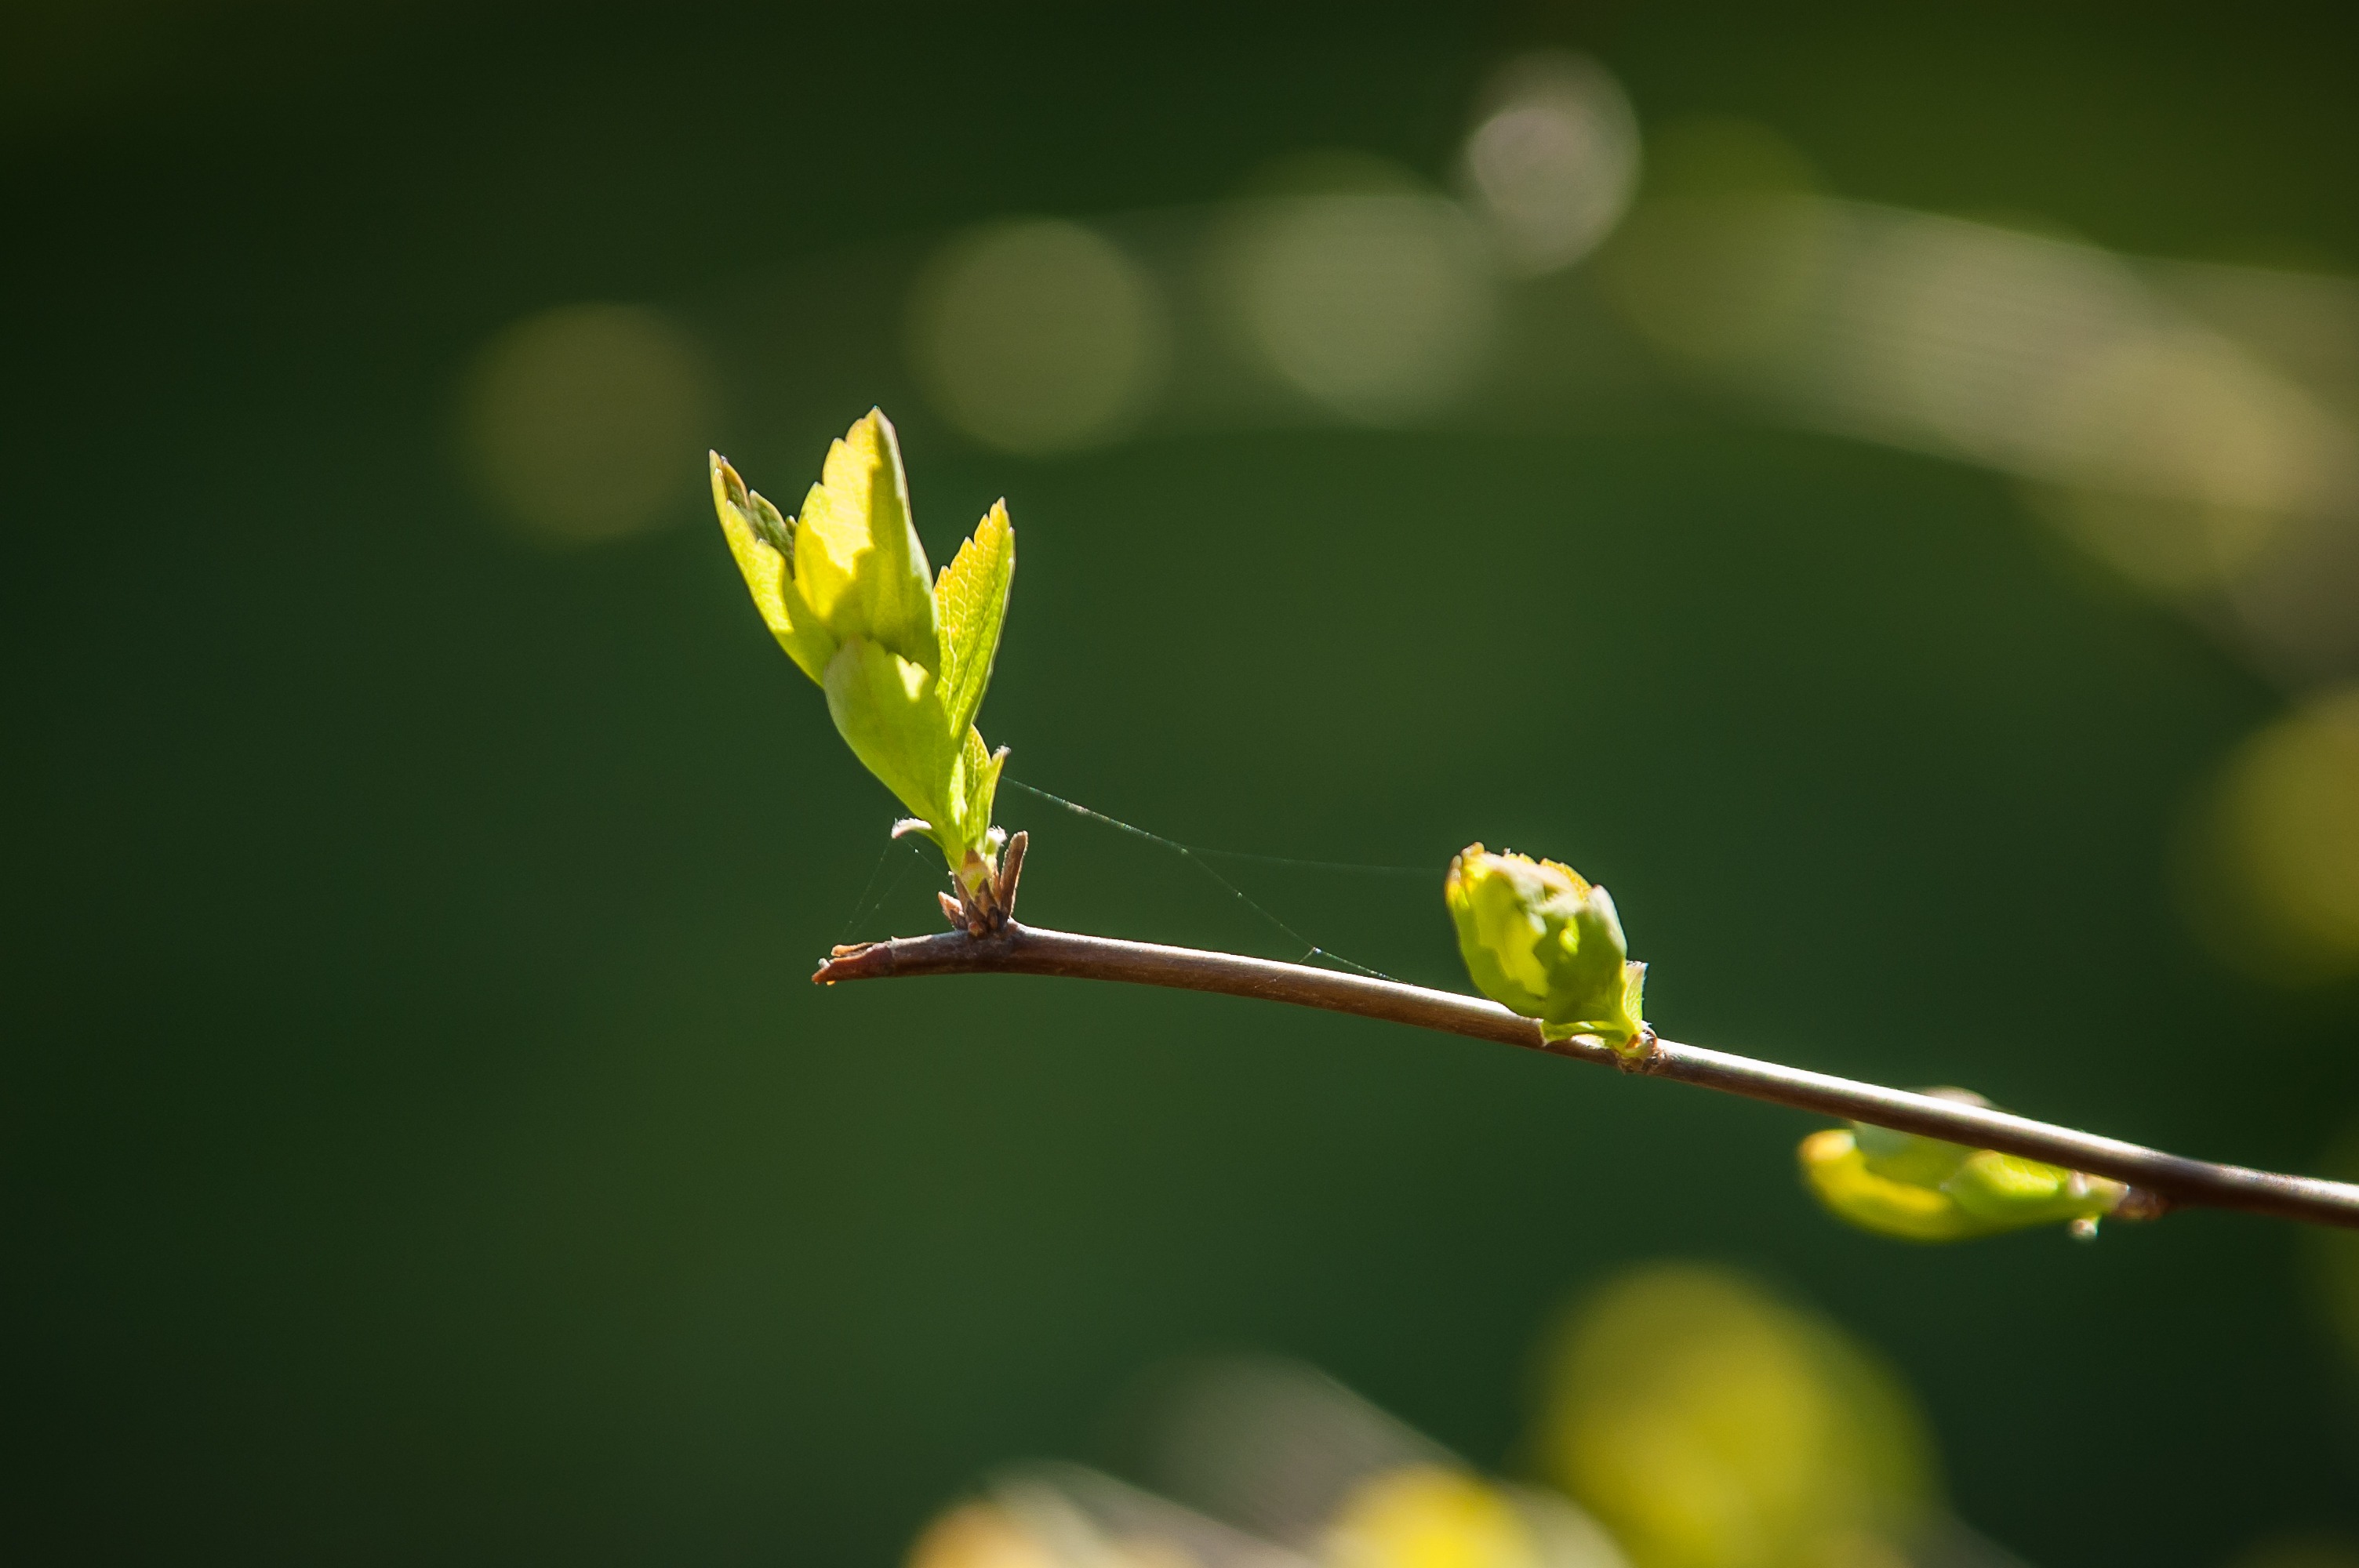
tree, nature, branch, blossom, plant, photography, sunlight, leaf, flower, spring, green, insect, botany, yellow, flora, fauna, wildflower, close up, shrub, bud, tender, macro photography, plant stem